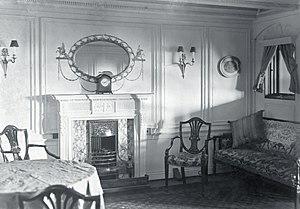
La cabine B51 du Titanic est le salon de l'une des suites des millionnaires. Elle est décorée dans le style Adam.
Les installations de première classe du Titanic, paquebot transatlantique ayant fait naufrage le 15 avril 1912, sont réputées pour leur luxe et leur diversité. Situées au cœur du navire, là où les vibrations des machines se font le moins sentir, elles sont destinées à accueillir les passagers les plus fortunés. On trouve ainsi des installations pour divertir les sportifs, des restaurants et cafés, et plusieurs salons. Les passagers peuvent également se prélasser sur le pont du navire et y pratiquer des jeux de plein air. Les cabines offrent aussi un confort certain et arborent une grande diversité de styles architecturaux de différentes époques. Cependant, et bien que ce ne soit pas inhabituel à l'époque, toutes ne sont pas équipées de salles de bain.
Charlotte Drake Martinez-Cardeza est une milliardaire américaine ayant vécu à Philadelphie. Fille d'un fabricant de jeans prospère, elle épouse un riche avocat avant de divorcer. Elle consacre le reste de sa vie à nombre de voyages, notamment des safaris en Afrique. En avril 1912, au retour de l'un d'entre eux, elle embarque sur le Titanic. Elle occupe avec son fils l'une des deux plus luxueuses suites du paquebot, et est la passagère possédant le plus de bagages à bord. Rescapée du naufrage avec tous ses proches, c'est d'elle que vient la plus importante demande d'indemnisation pour des biens matériels perdus.